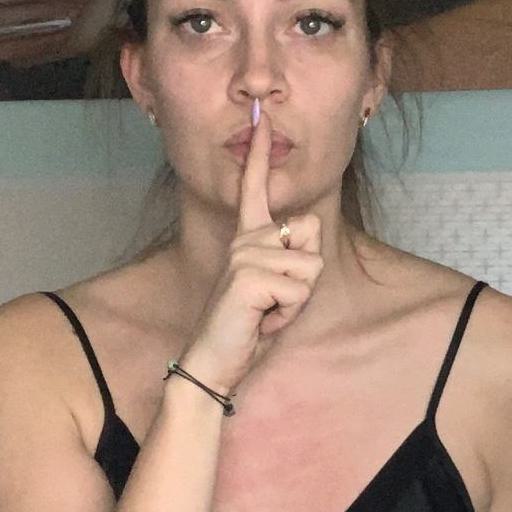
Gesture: mute